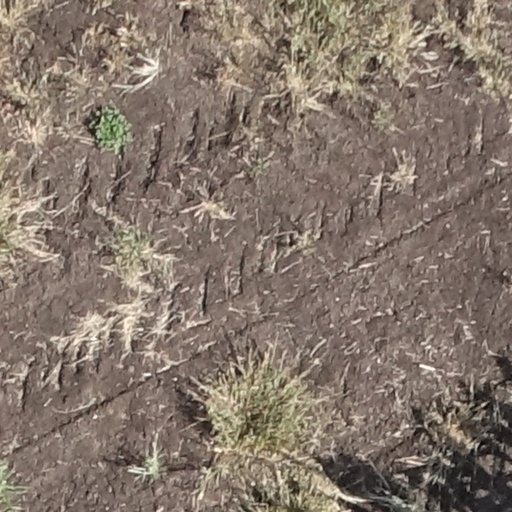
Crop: sorghum